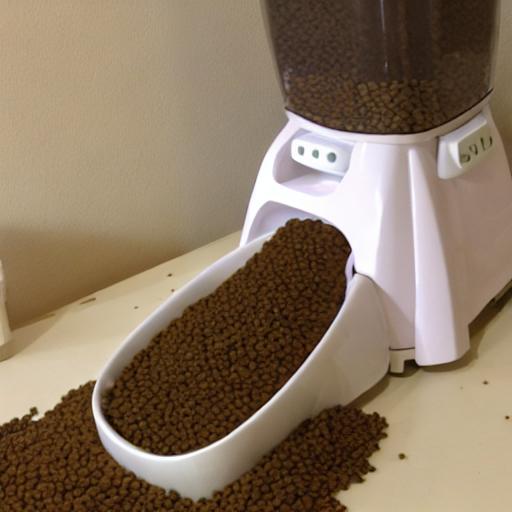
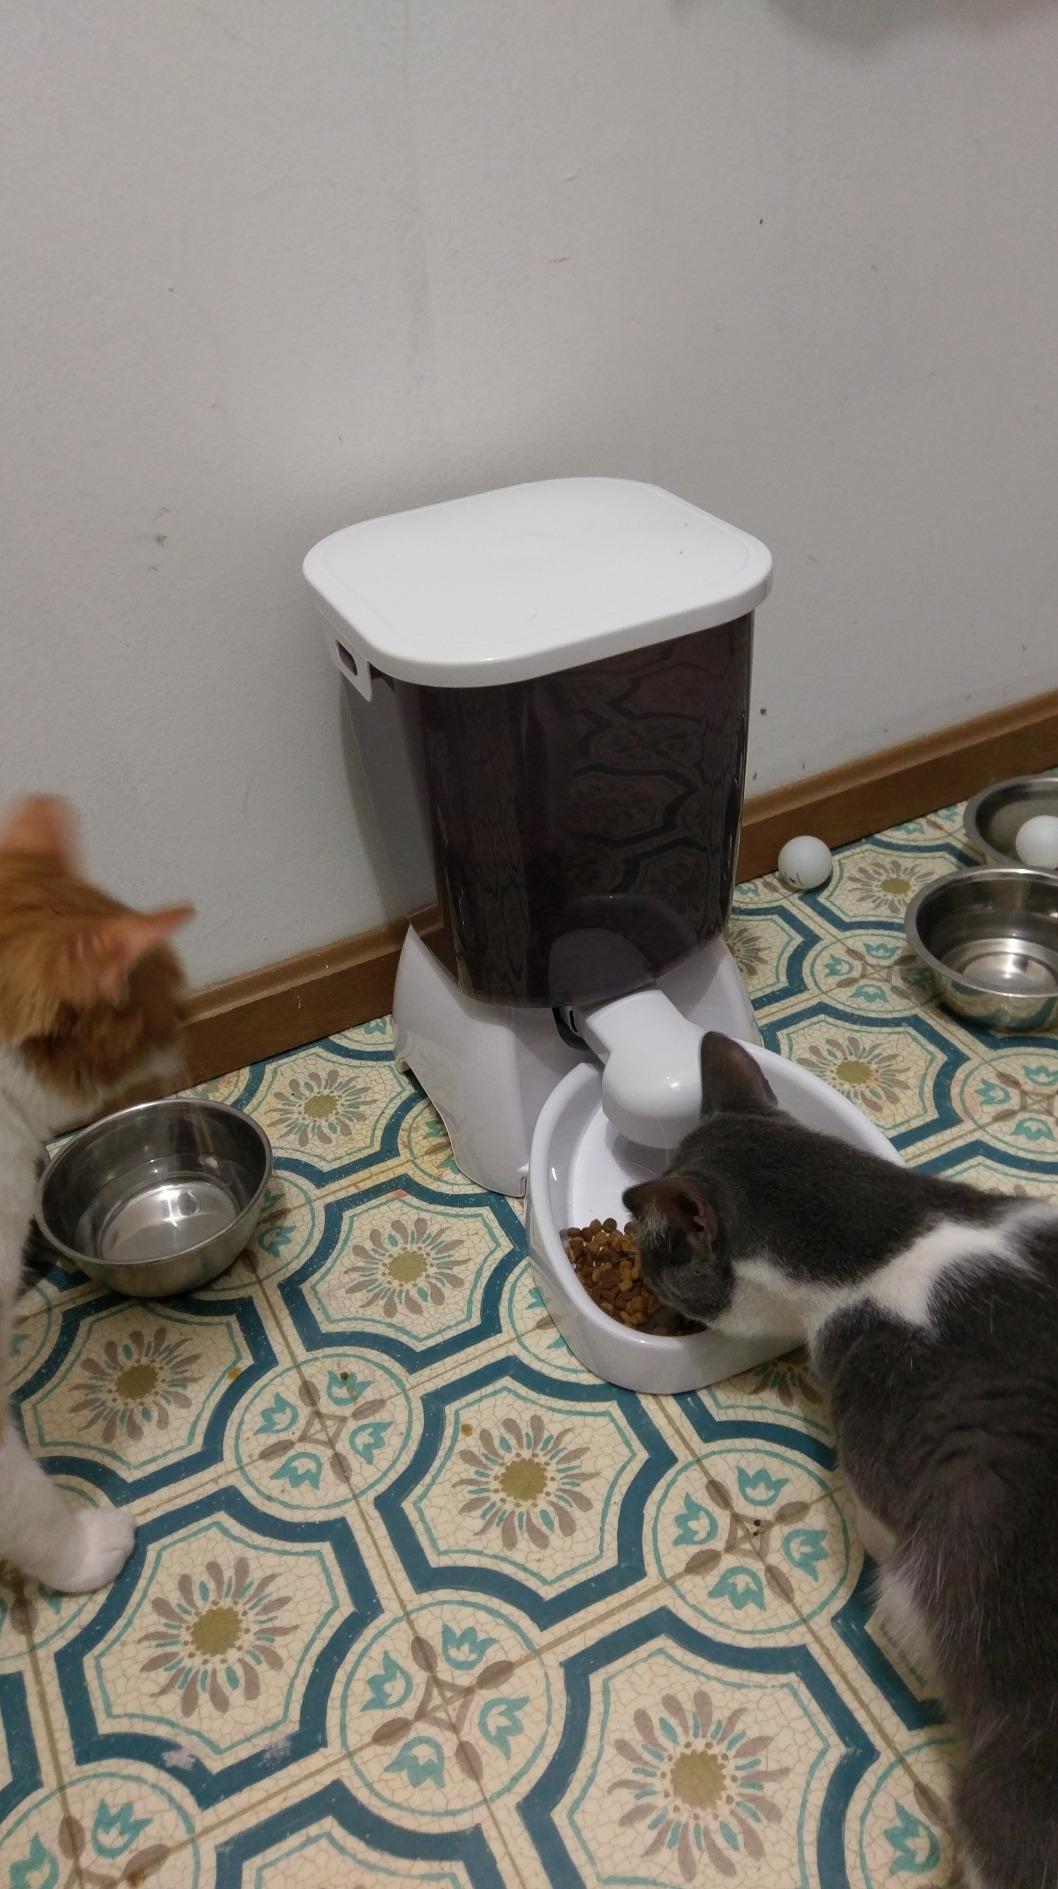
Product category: items_feeder
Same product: no